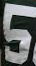
Number: 5